Anna Mannheimer

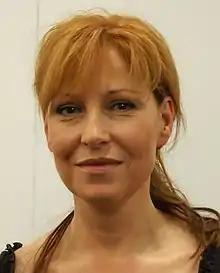
Anna Mannheimer at the Gothenburg Book Fair in 2008

Anna Franciska Mannheimer (born 5 July 1963) is a Swedish television and radio presenter, journalist and comedian.